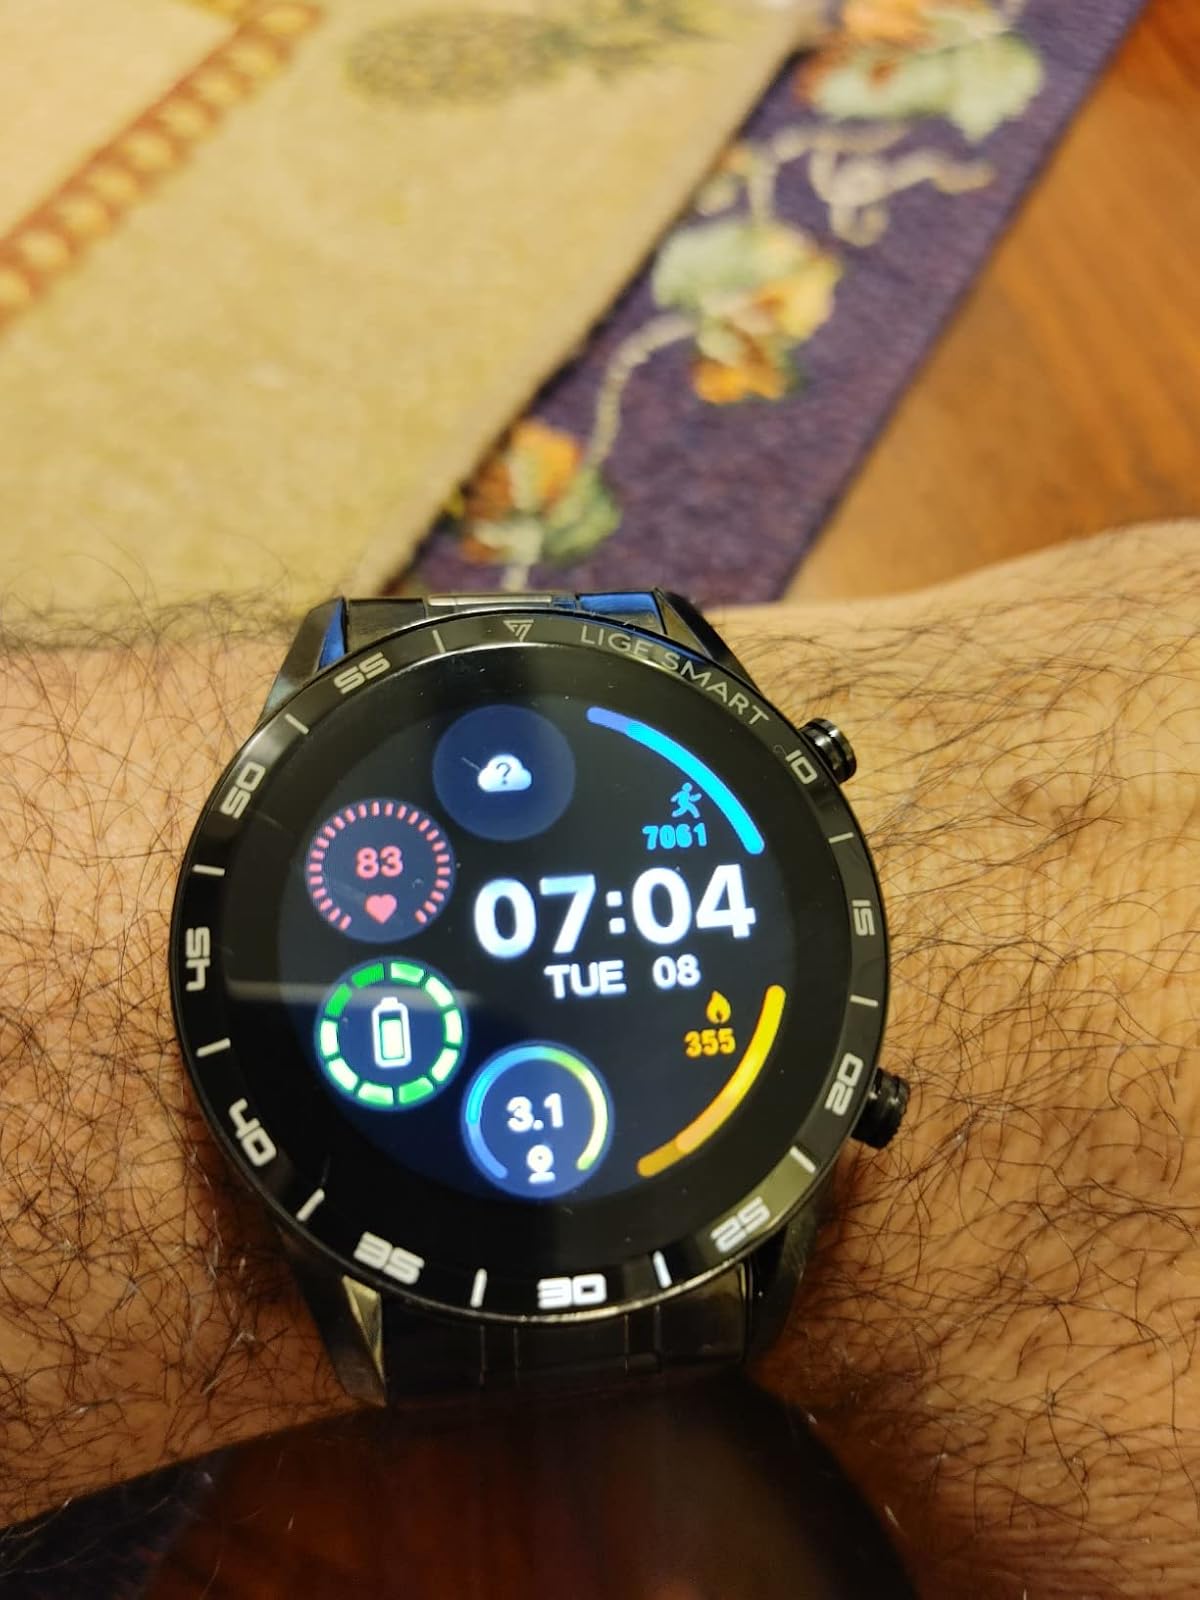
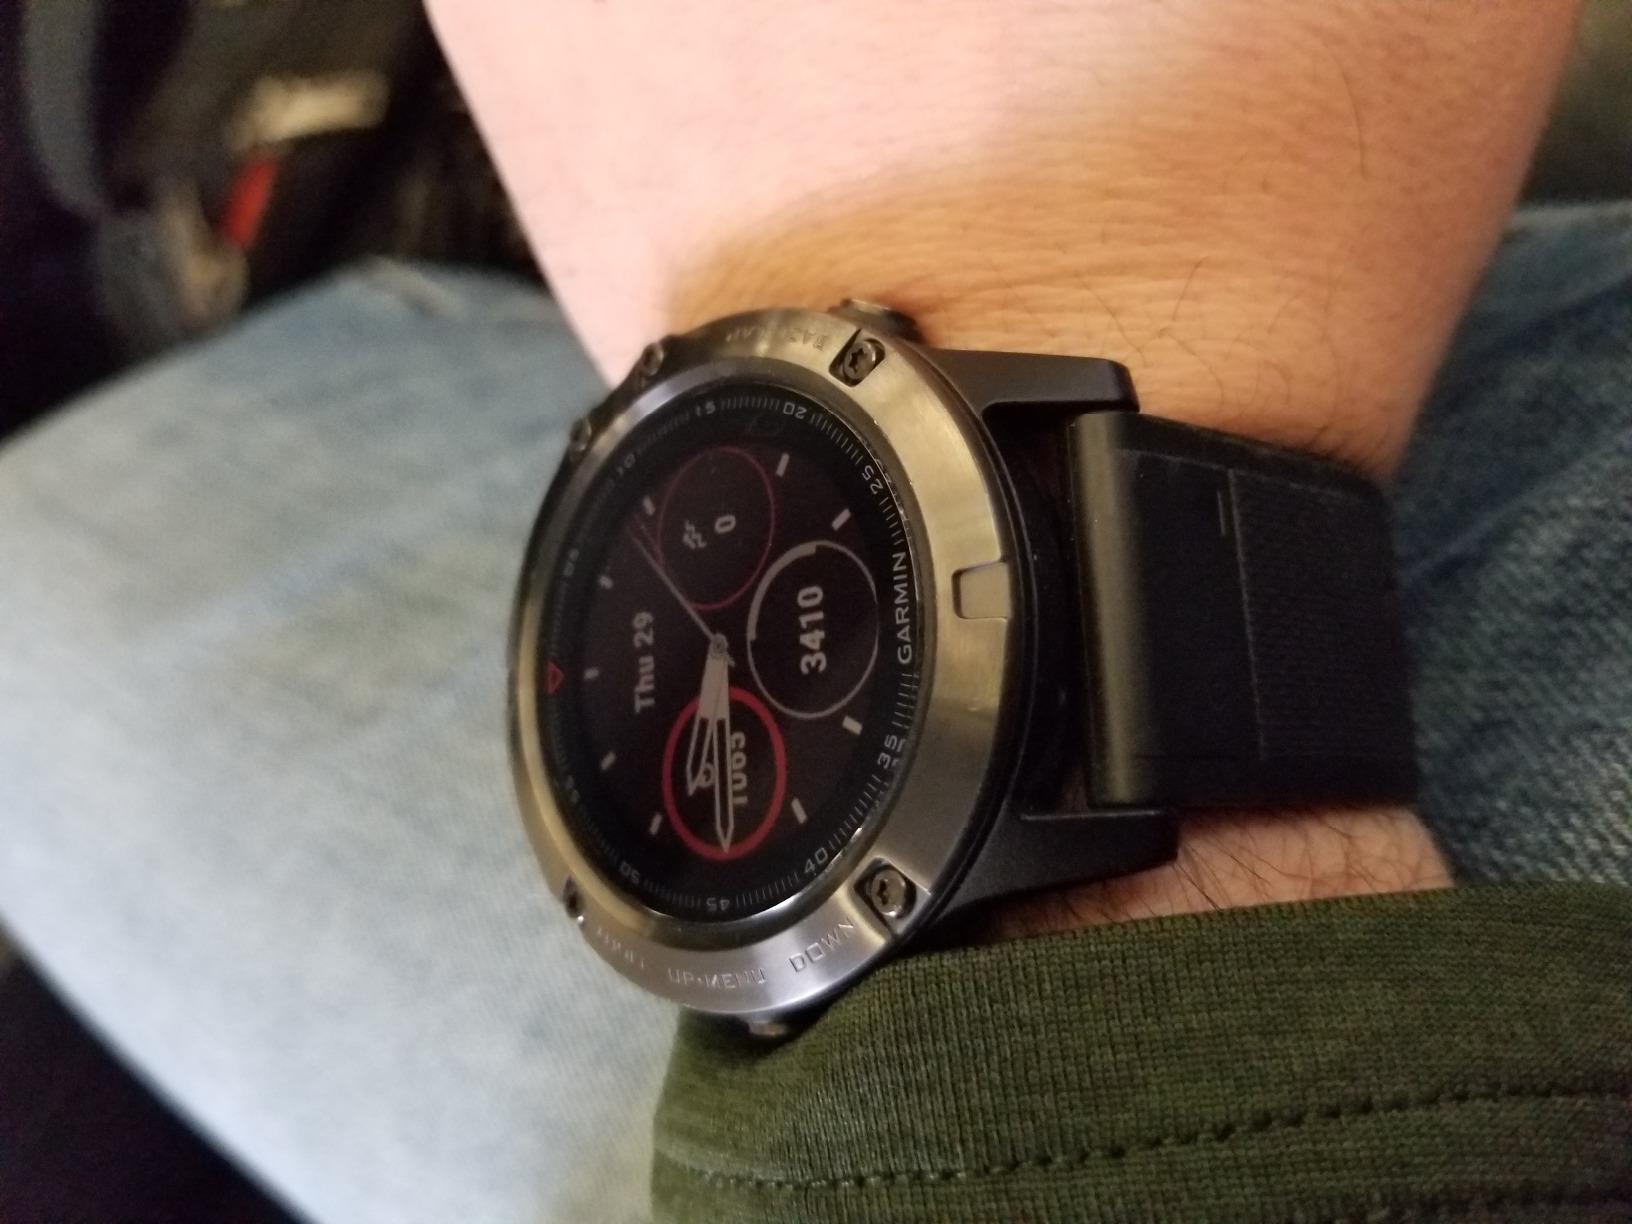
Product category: smartwatch
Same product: no